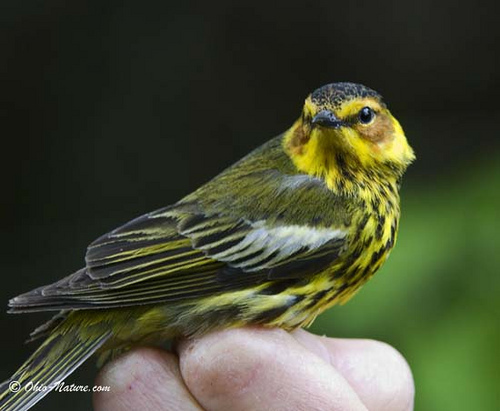
very small , yellow bird, black scattered spots on his breast and belly, black eyes, bil, and secondaries, patch of white on wings.
a small bird with a yellow, green, and black bird.
the bird has a black crown and yellow throat and belly.
this bird has a speckled belly and breast with a short pointy bill.
this little bird is mostly green and yellow with black and white speckles throughout.
this bird has wings that are black with a spotted bellya small bird with a yellow and black body, with black spots on a yellow base on its breast.
black and yellow secondaries with hints of white and also accented with a black and yellow breast and belly.
this bird has a black crown with a yellow and black nap and yellow eyebrows.
this bird has a pointed black bill, with a yellow and black breast.
Species: Cape May Warbler